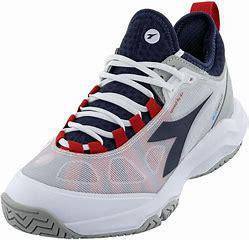
Brand: Diadora
Model: 100